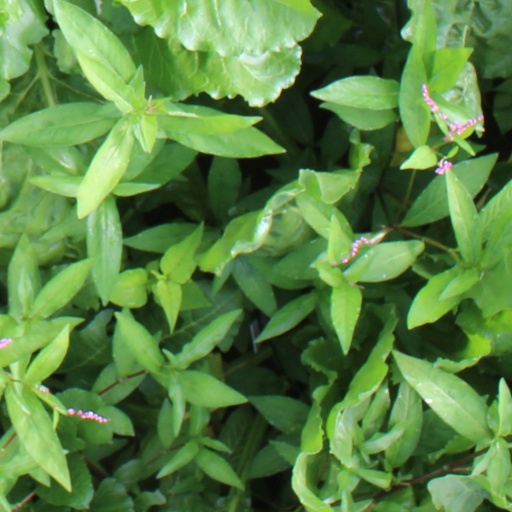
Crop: sugar beet